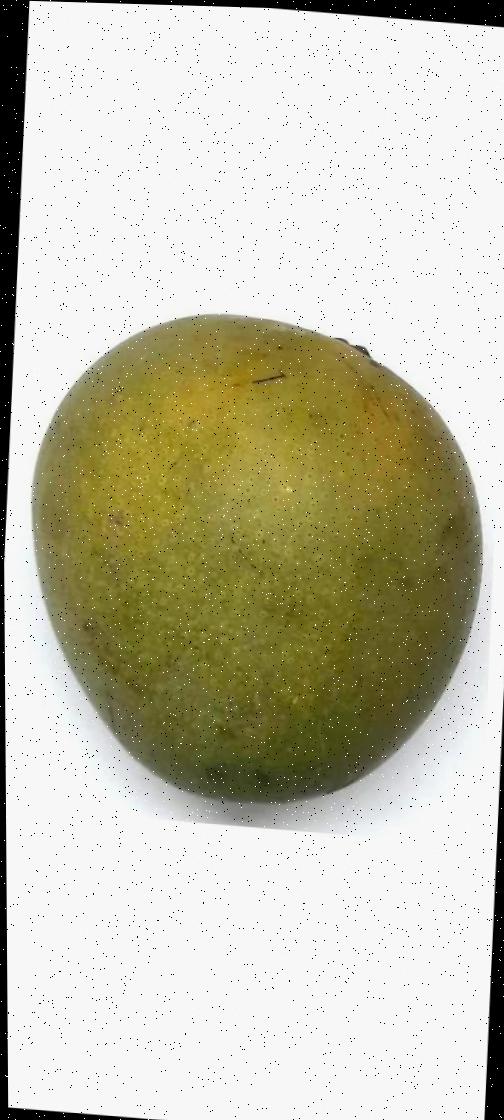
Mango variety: Himsagor